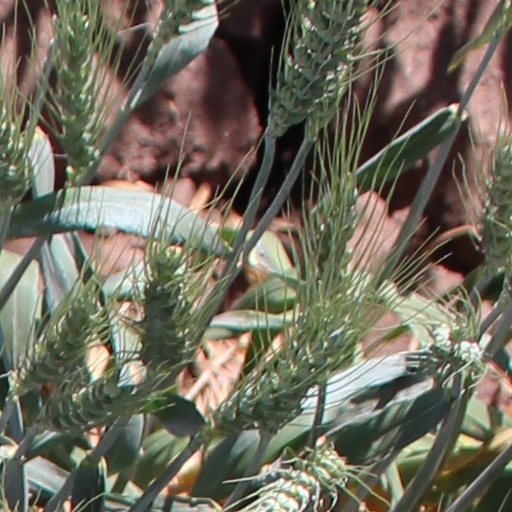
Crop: wheat